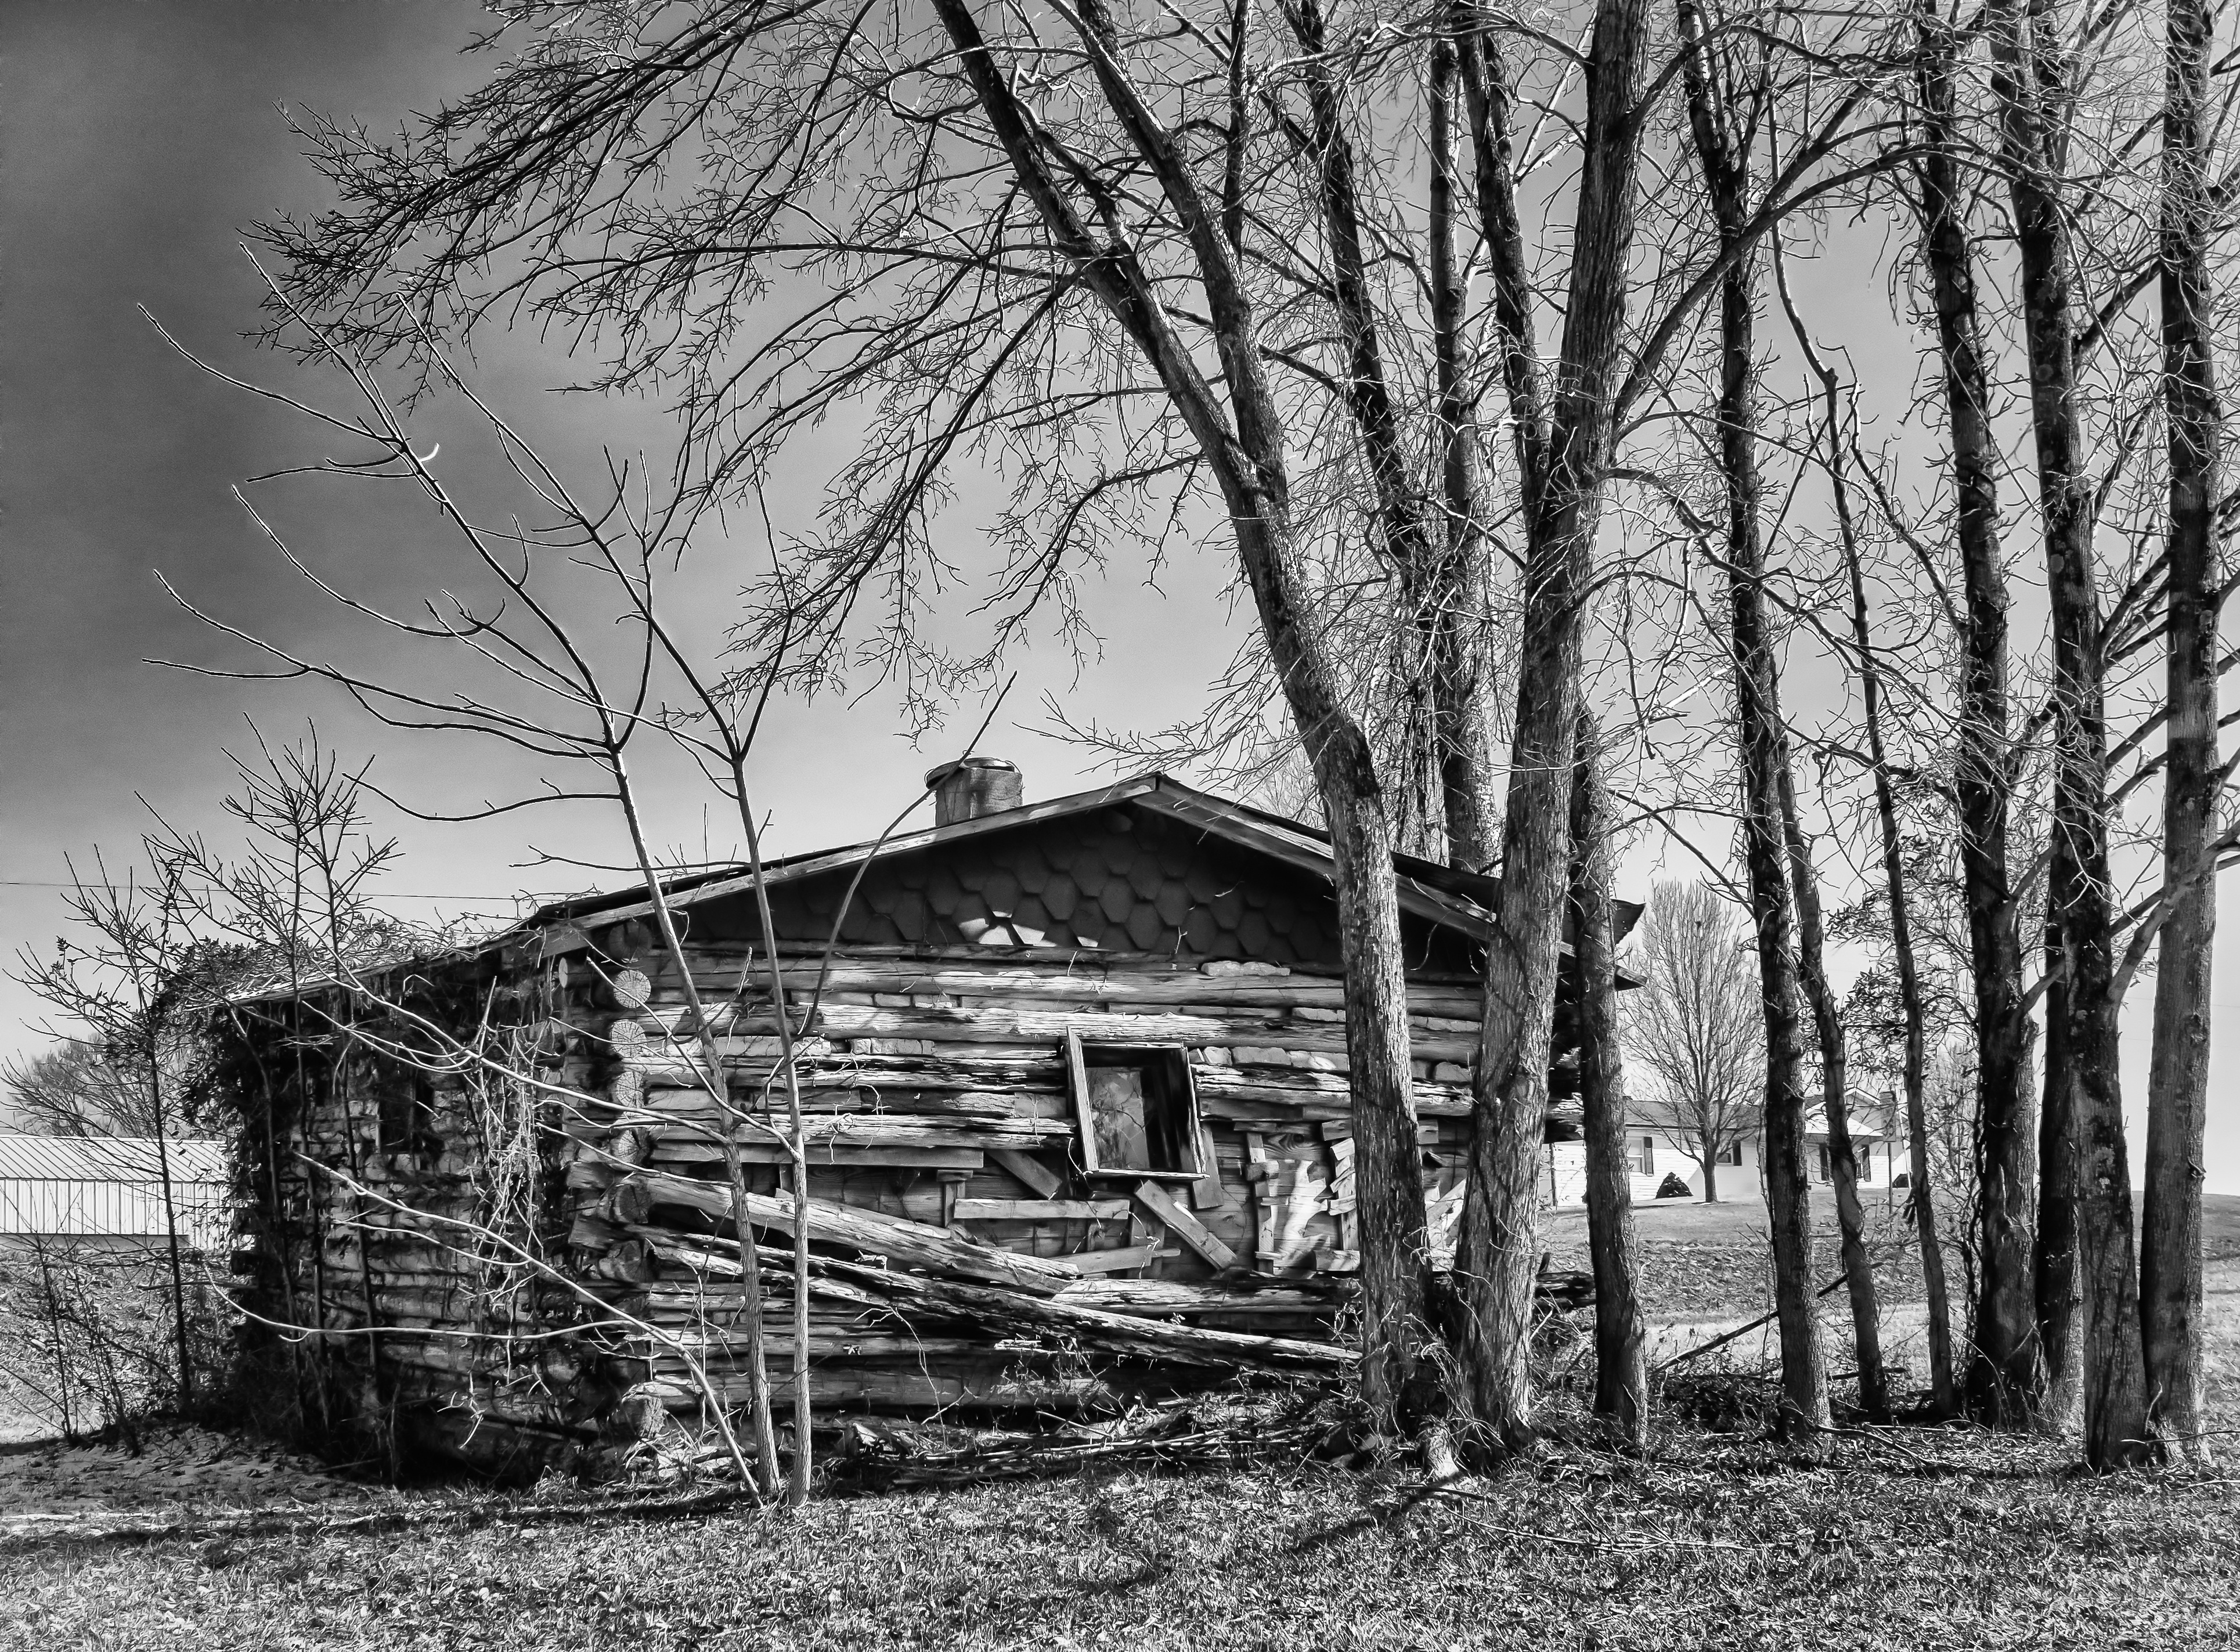
landscape, tree, outdoor, winter, black and white, sky, wood, house, building, barn, country, transport, shack, rural, scenic, monochrome, trees, bw, rural area, monochrome photography, woody plant